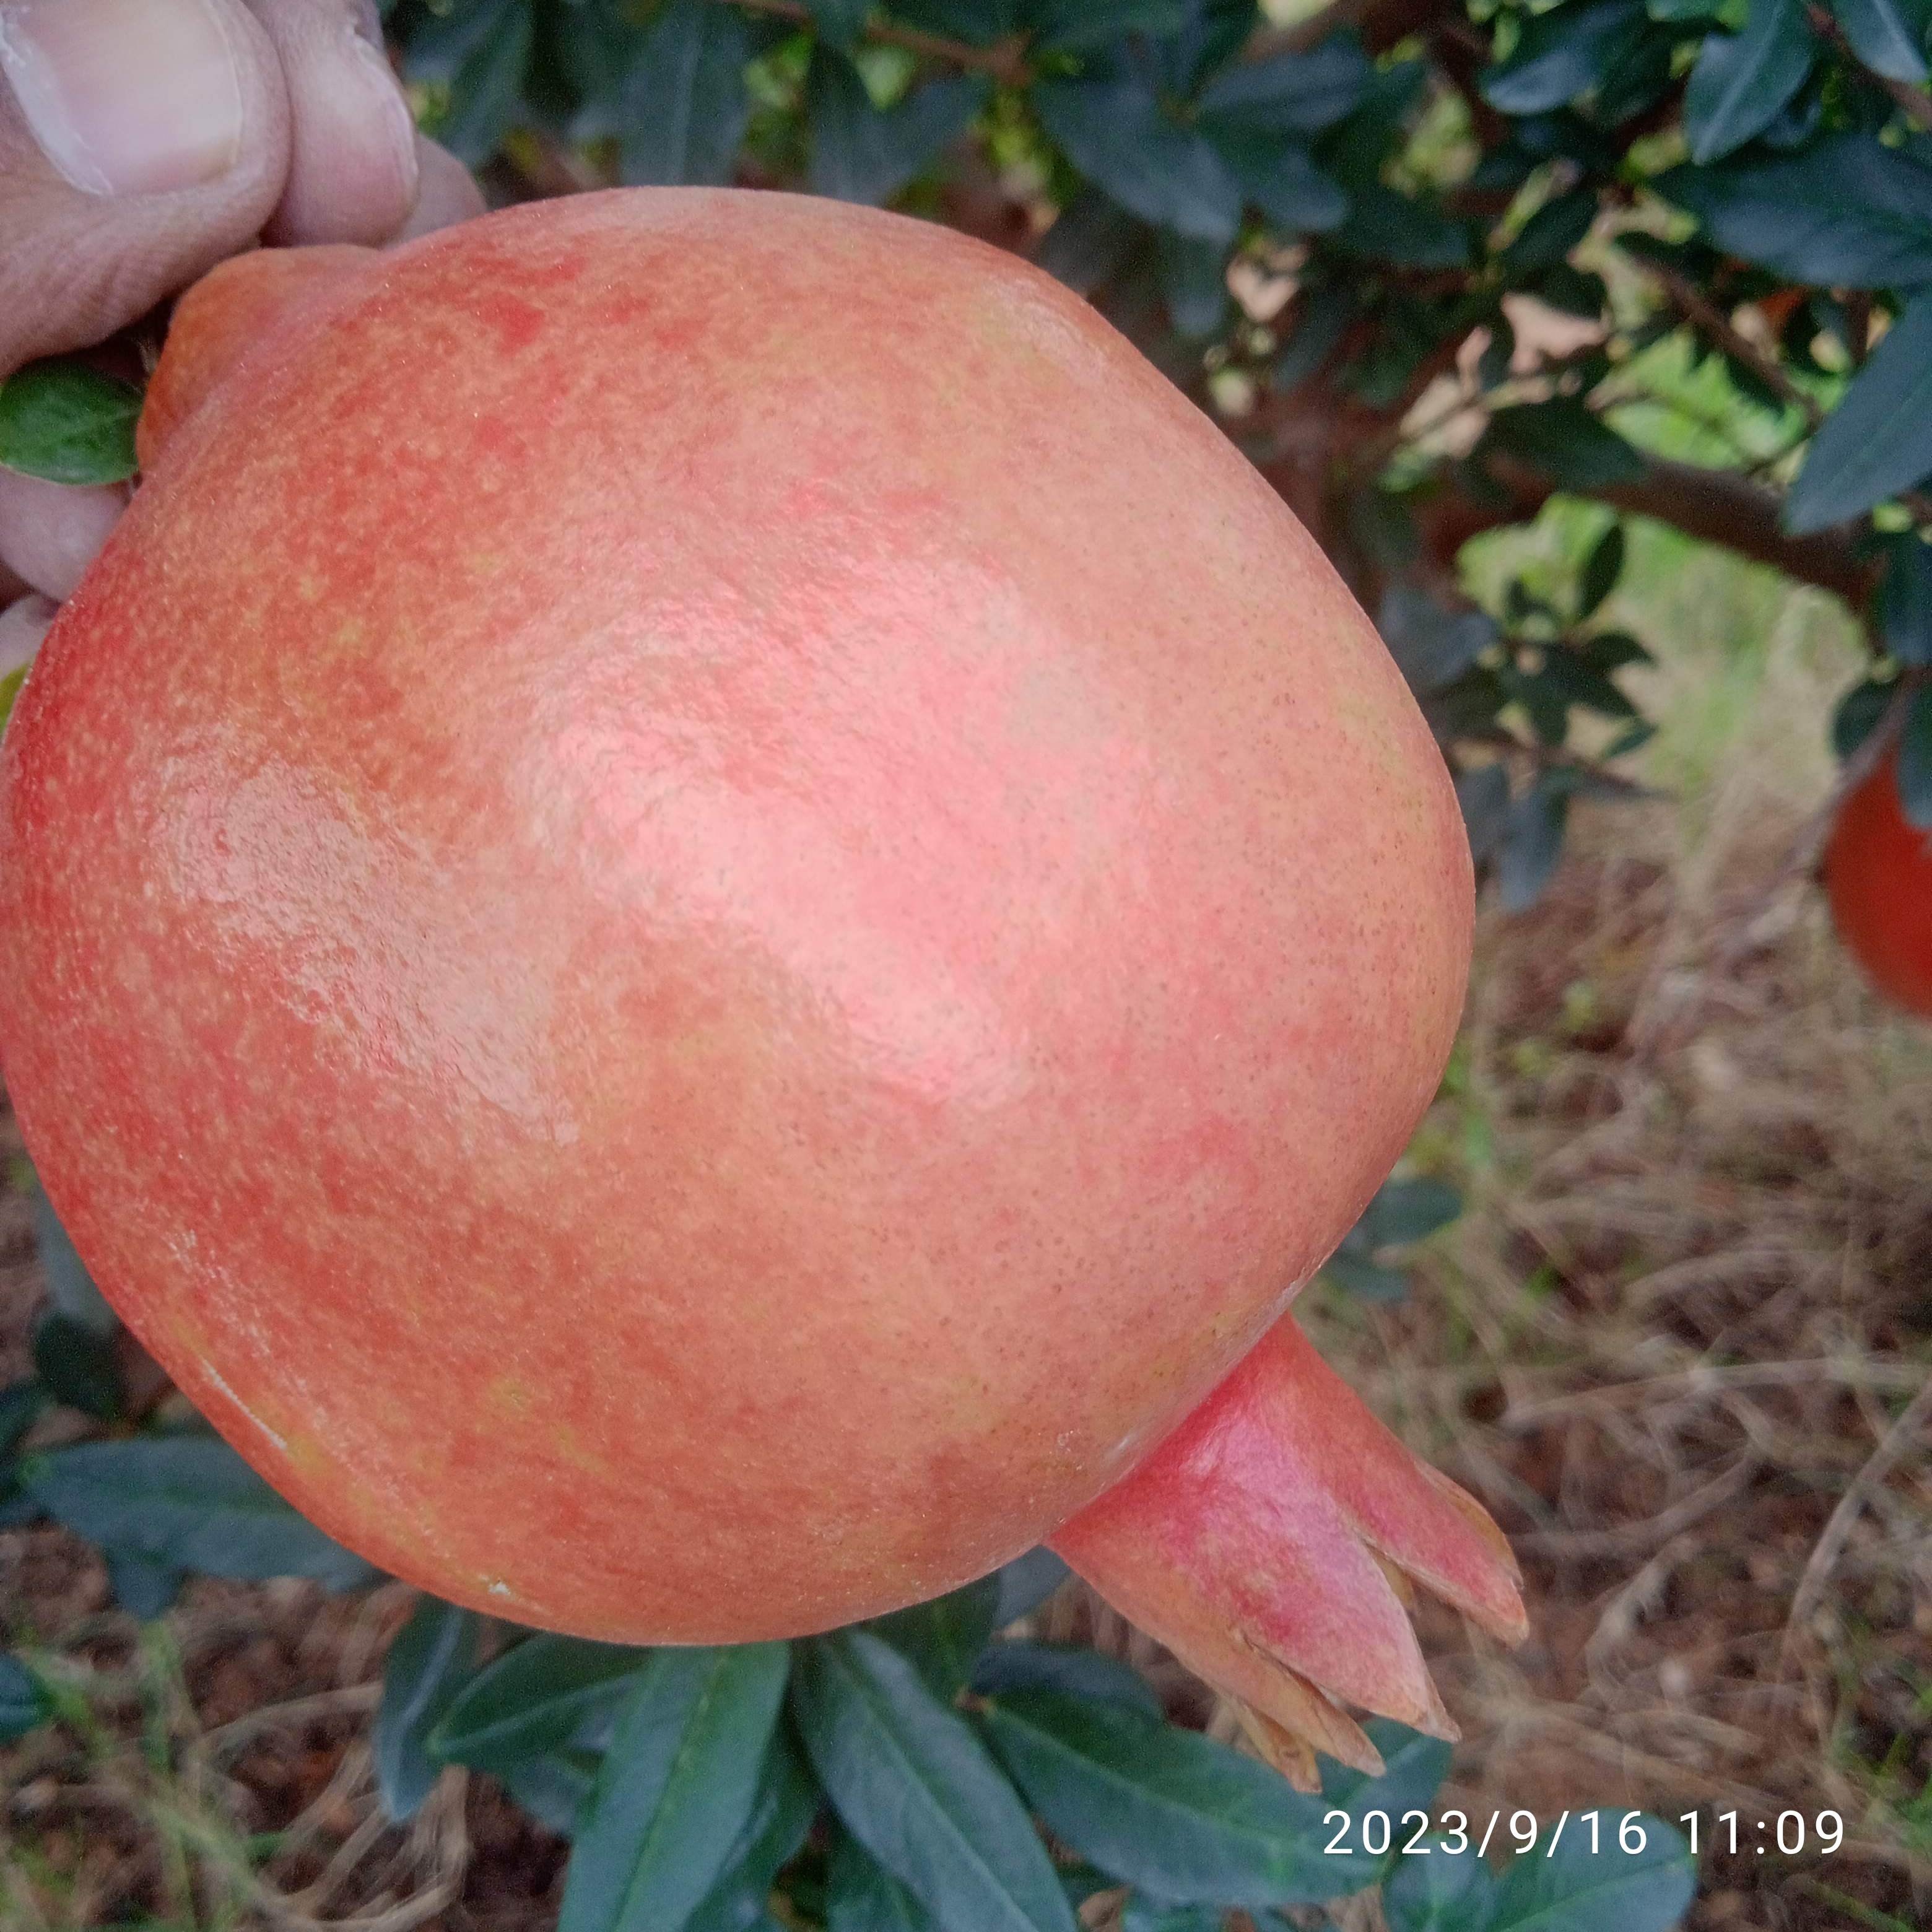
Label: Healthy